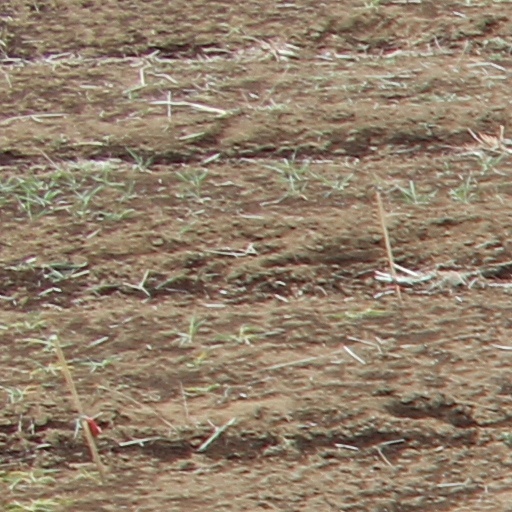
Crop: wheat